Mariana (given name)

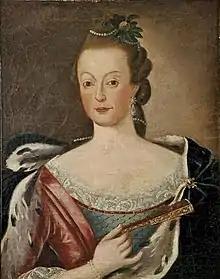
Mariana Victoria of Spain

Mariana is a feminine given name of Latin origin. The masculine equivalent is "Marianus", which is derived from "Marius". "Marianus" became "Mariano" in Italian, Spanish and Portuguese.